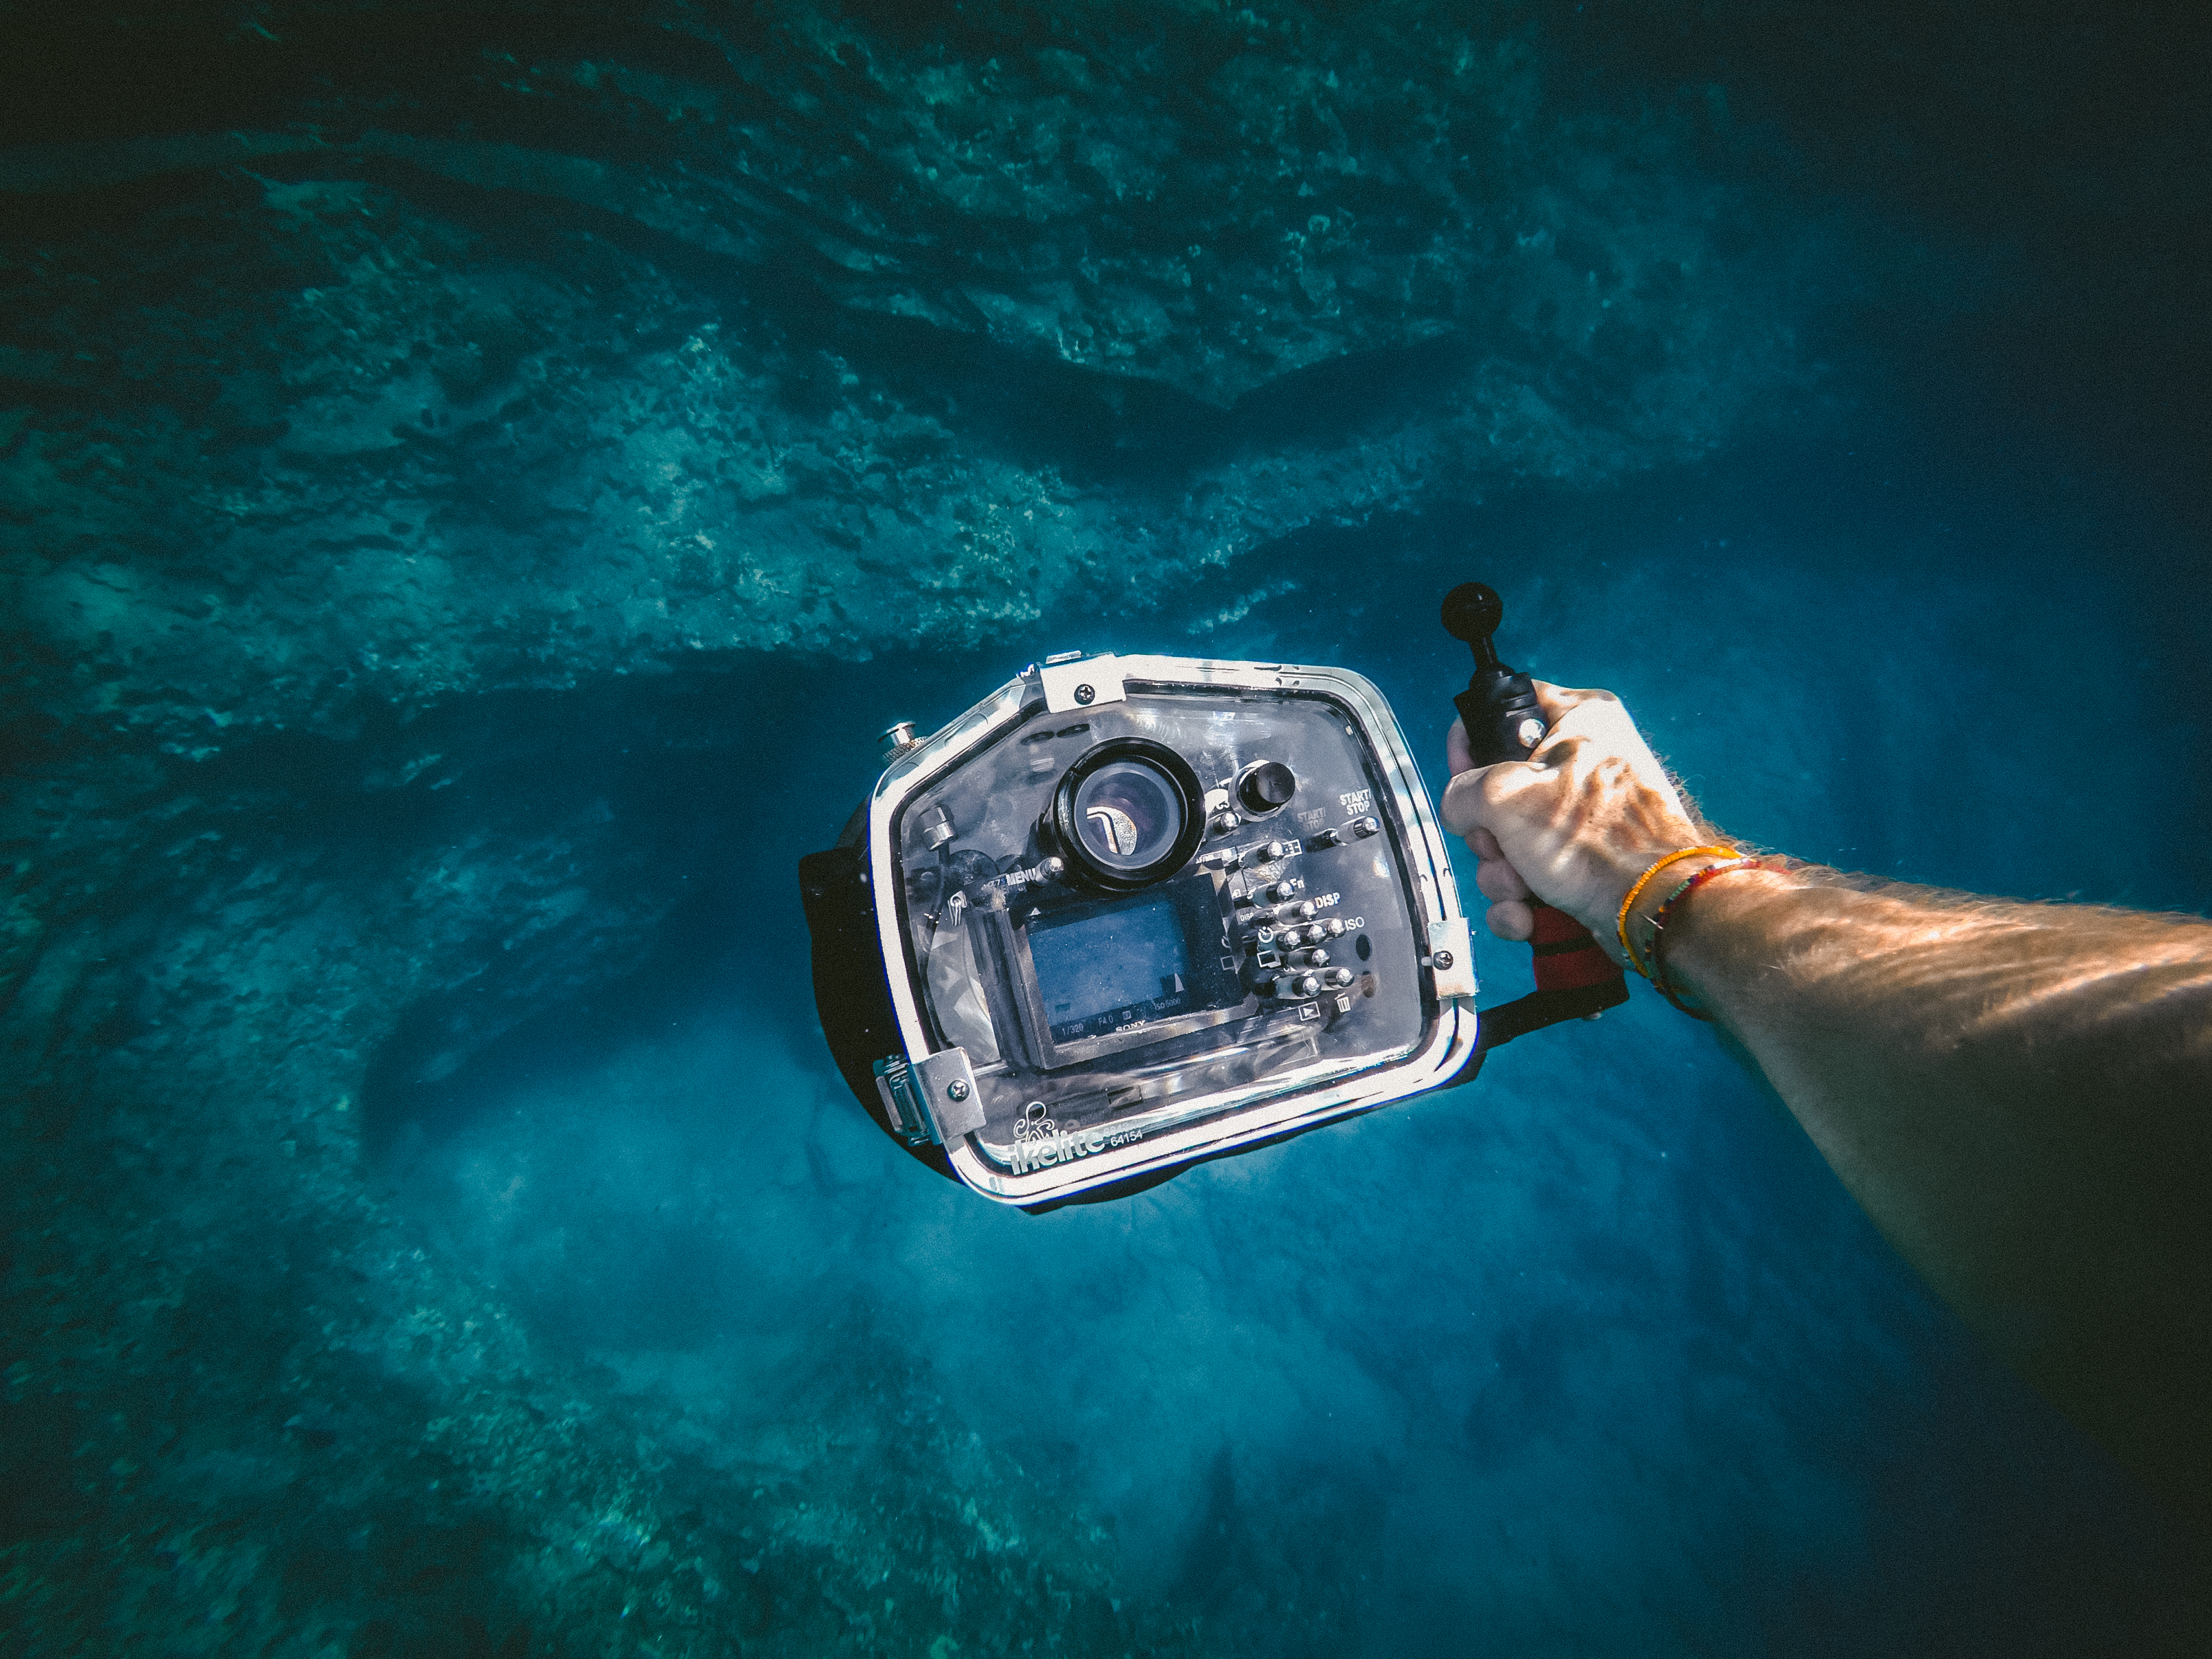
light, underwater, biology, blue, reef, screenshot, atmosphere of earth, computer wallpaper, marine biology